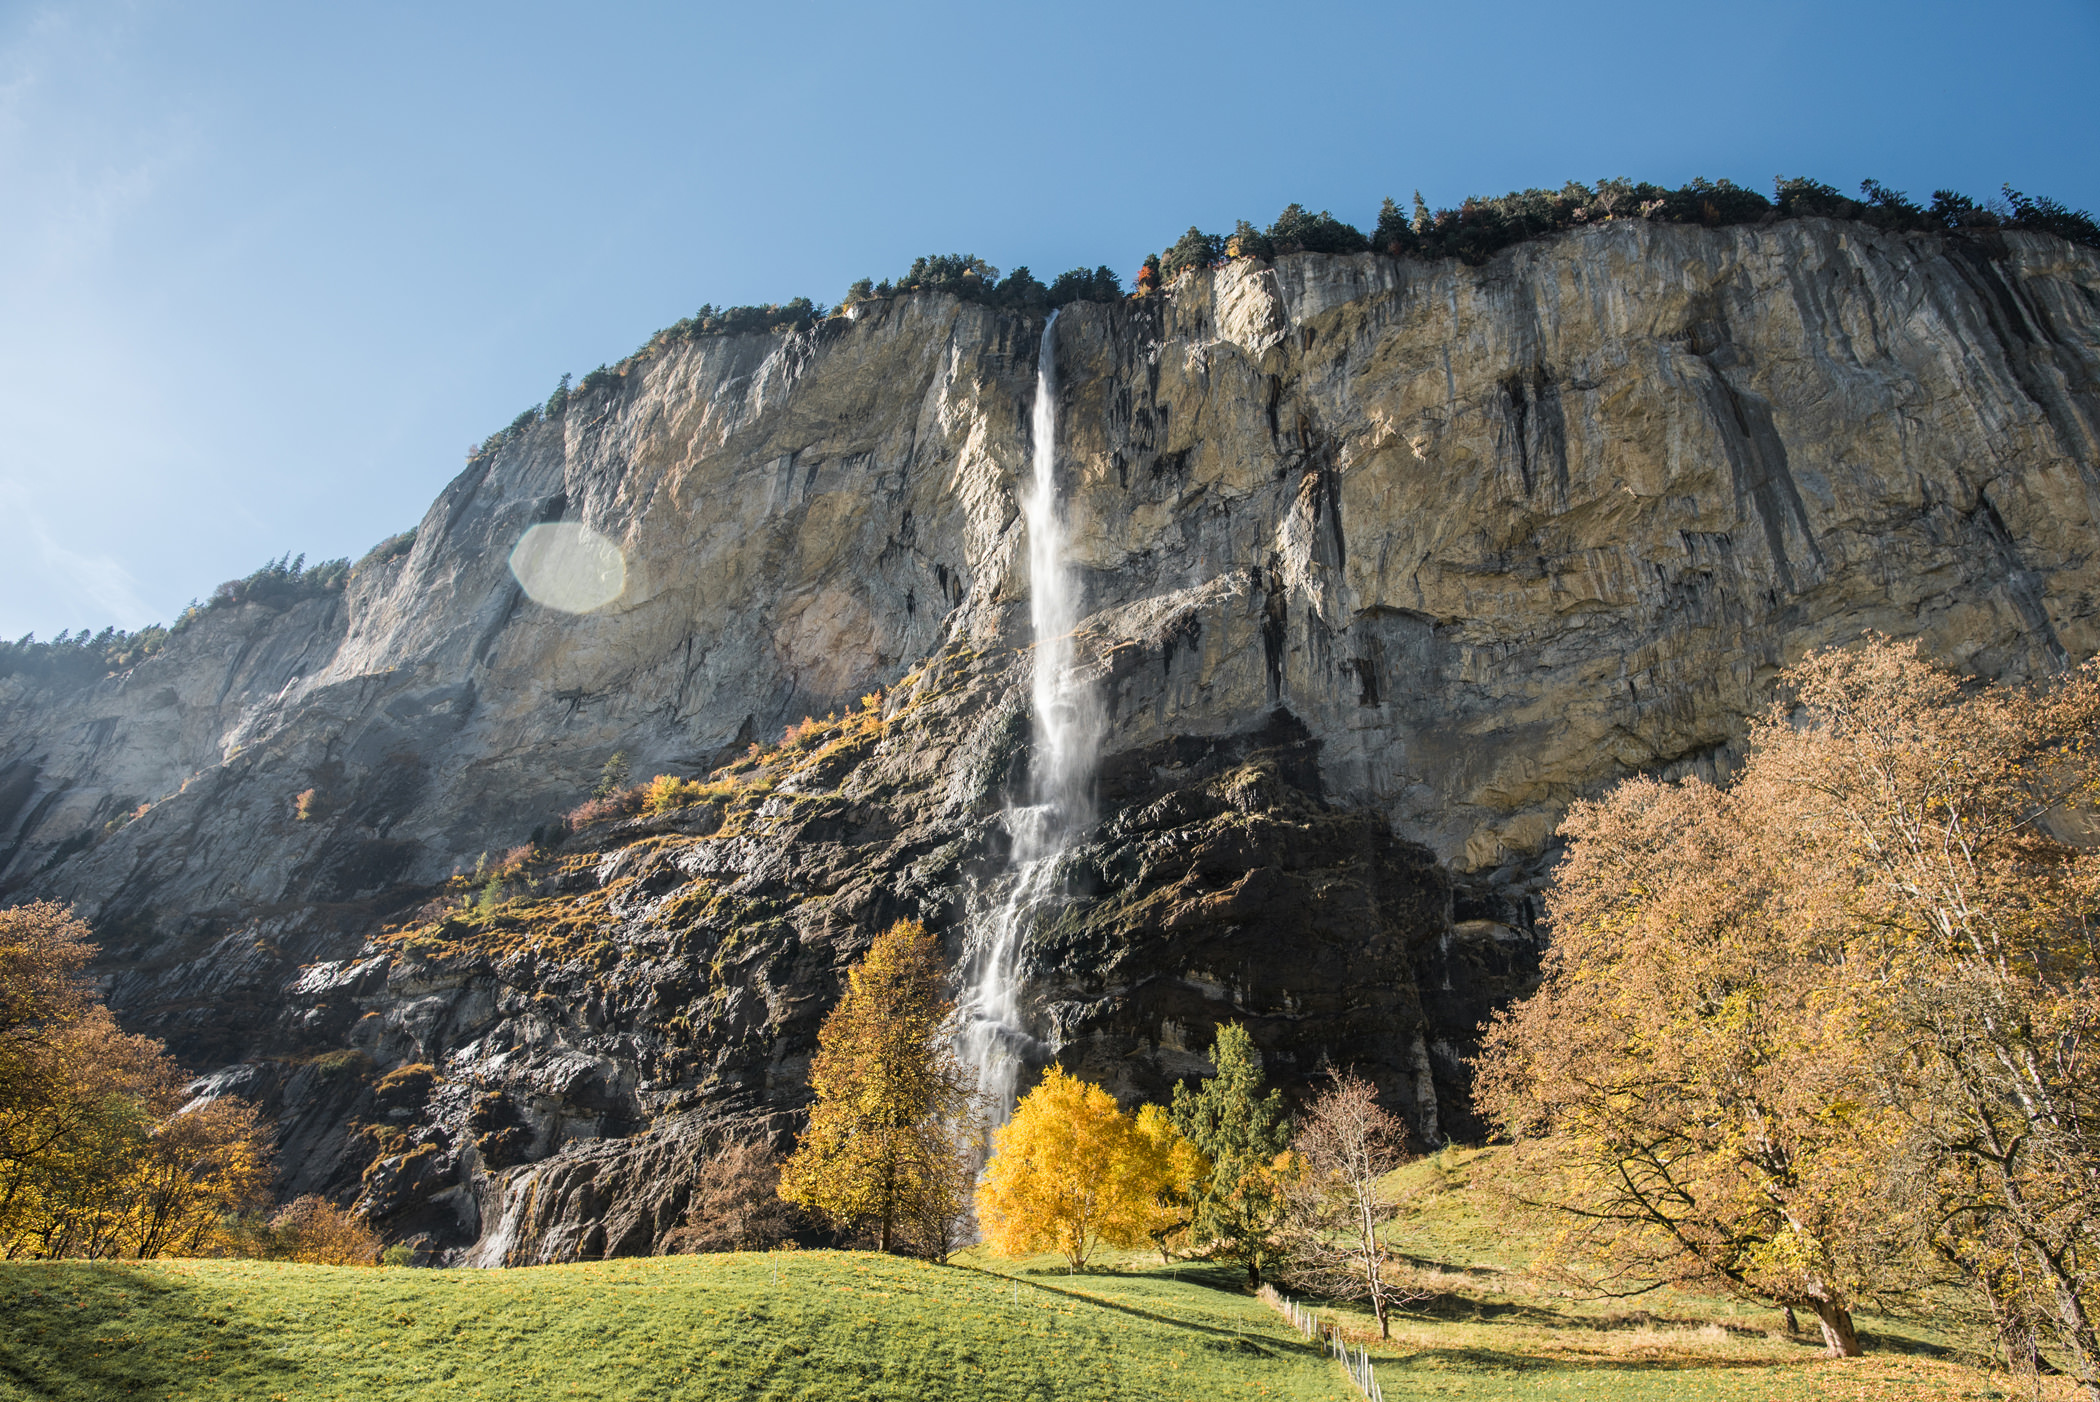
natural landscape, nature, mountainous landforms, mountain, rock, sky, formation, wilderness, outcrop, tree, cliff, geology, hill, grass, national park, leaf, landscape, terrain, highland, escarpment, bedrock, waterfall, grassland, mountain range, sunlight, valley, batholith, plant, klippe, cloud, badlands, ridge, alps, fell, intrusion, plateau, autumn, massif, Granite dome, winter, tourism, water feature, state park